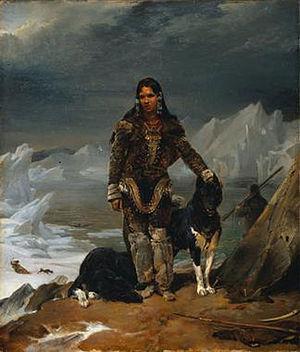
Léon Cogniet est un peintre et lithographe néoclassique et romantique français, né à Paris le 29 août 1794 et mort à Paris 10ᵉ le 20 novembre 1880.